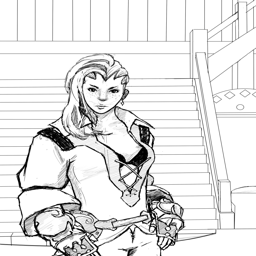
a woman stands guard in a reception